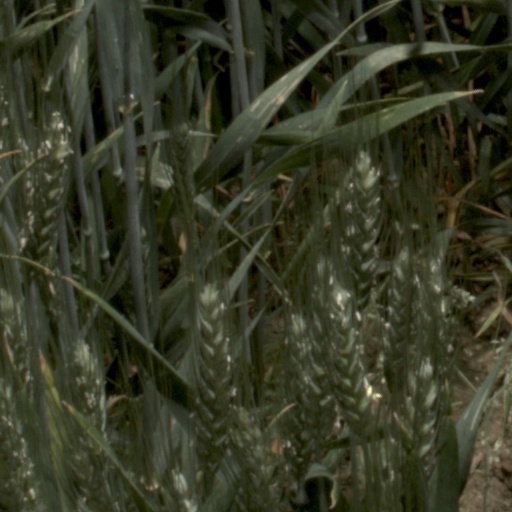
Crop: wheat